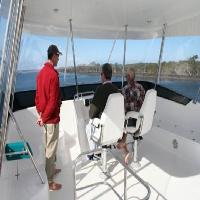
Weather: sun or clear